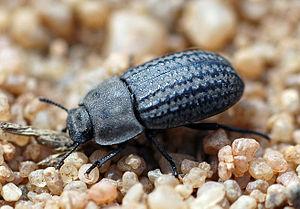
Opatrum sabulosum est une espèce d'insectes coléoptères de la famille des Tenebrionidae, originaire d'Eurasie.